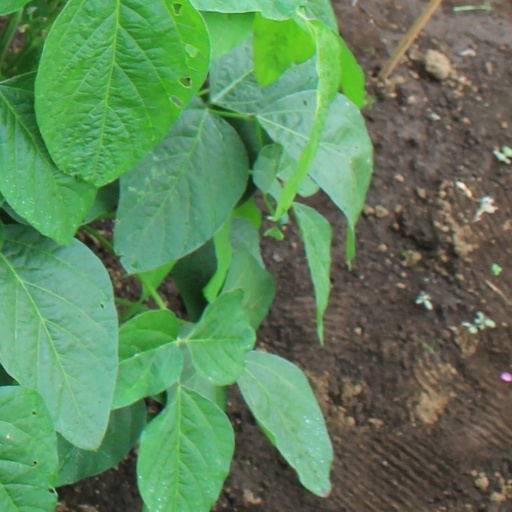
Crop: soybean